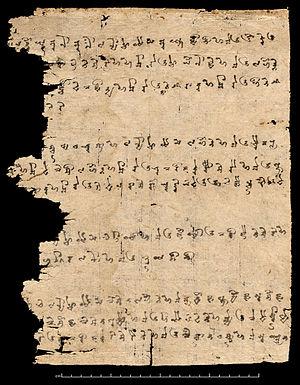
Le Royaume de Khotan, est un ancien royaume du peuple indo-européen des Sakas, qui a existé de l'an 56 à l'an 1000 et qui se situait sur la branche de la route de la soie qui longe la lisière sud du désert du Taklamakan dans le bassin du Tarim. Sa capitale se situait à Yotkan, une ancienne cité se trouvant à l'ouest de l'actuelle ville-préfecture de Hotan, dans la région autonome ouïghour du Xinjiang, en Chine. Connu par les chinois sous le nom de Yutian, ce au moins depuis la dynastie Han jusqu'à la dynastie Tang, Khotan est, avec l'Empire kouchan un des plus anciens pays bouddhistes ayant existé. Cette civilisation bouddhiste a précédé l'arrivée et l'implantation durable de l'islam dans la région avec les invasions en 1006 des Turcs qarakhanides.